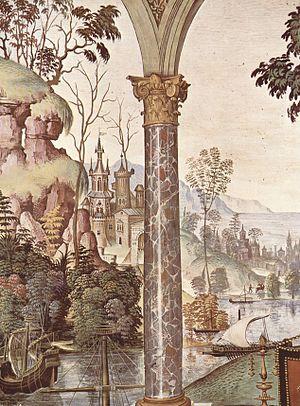
Les Scènes de la Vie de Pie II constitue un cycle de fresques du Pinturicchio situé dans la Libreria Piccolomini de la Cathédrale de Sienne.